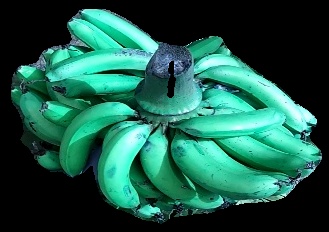
Variety: pachbale
Grade: grade3